Keymon Ache

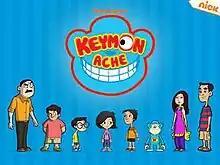
A wallpaper created by Nickelodeon. From left to right: Mishra Sir, Sid, Rahul, Mini, Rohan, Keymon, Mom (Radha), and Dad (Shyam).

Keymon Ache is an Indian animated television series produced by DQ Entertainment International, aired on Nickelodeon India. It was the first Indian non-mythological animated show that was produced completely locally.